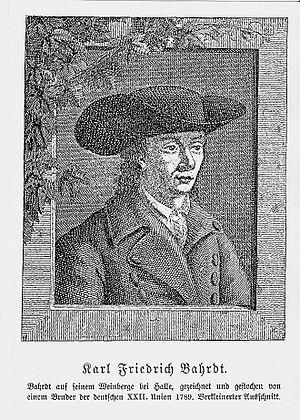
Karl Friedrich Bahrdt est un théologien protestant du XVIIIᵉ siècle.